Tractor S.C.

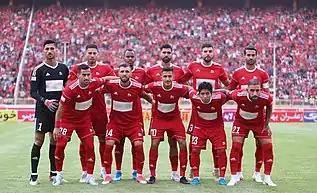
Tractor players in 2019–20 season.

In the 2011–12 season and under Amir Ghalenoei's management, Tractor finished as runners-up, securing a spot for the 2013 AFC Champions League. This was the first time Tractor had qualified for the competition, subsequently qualifying for the 2014 and 2015 editions as well. In July 2012, former Benfica and Sevilla coach, Toni (Oliveira) was named as the club's manager. He led the club to a runners up finish in the Iran Pro League.